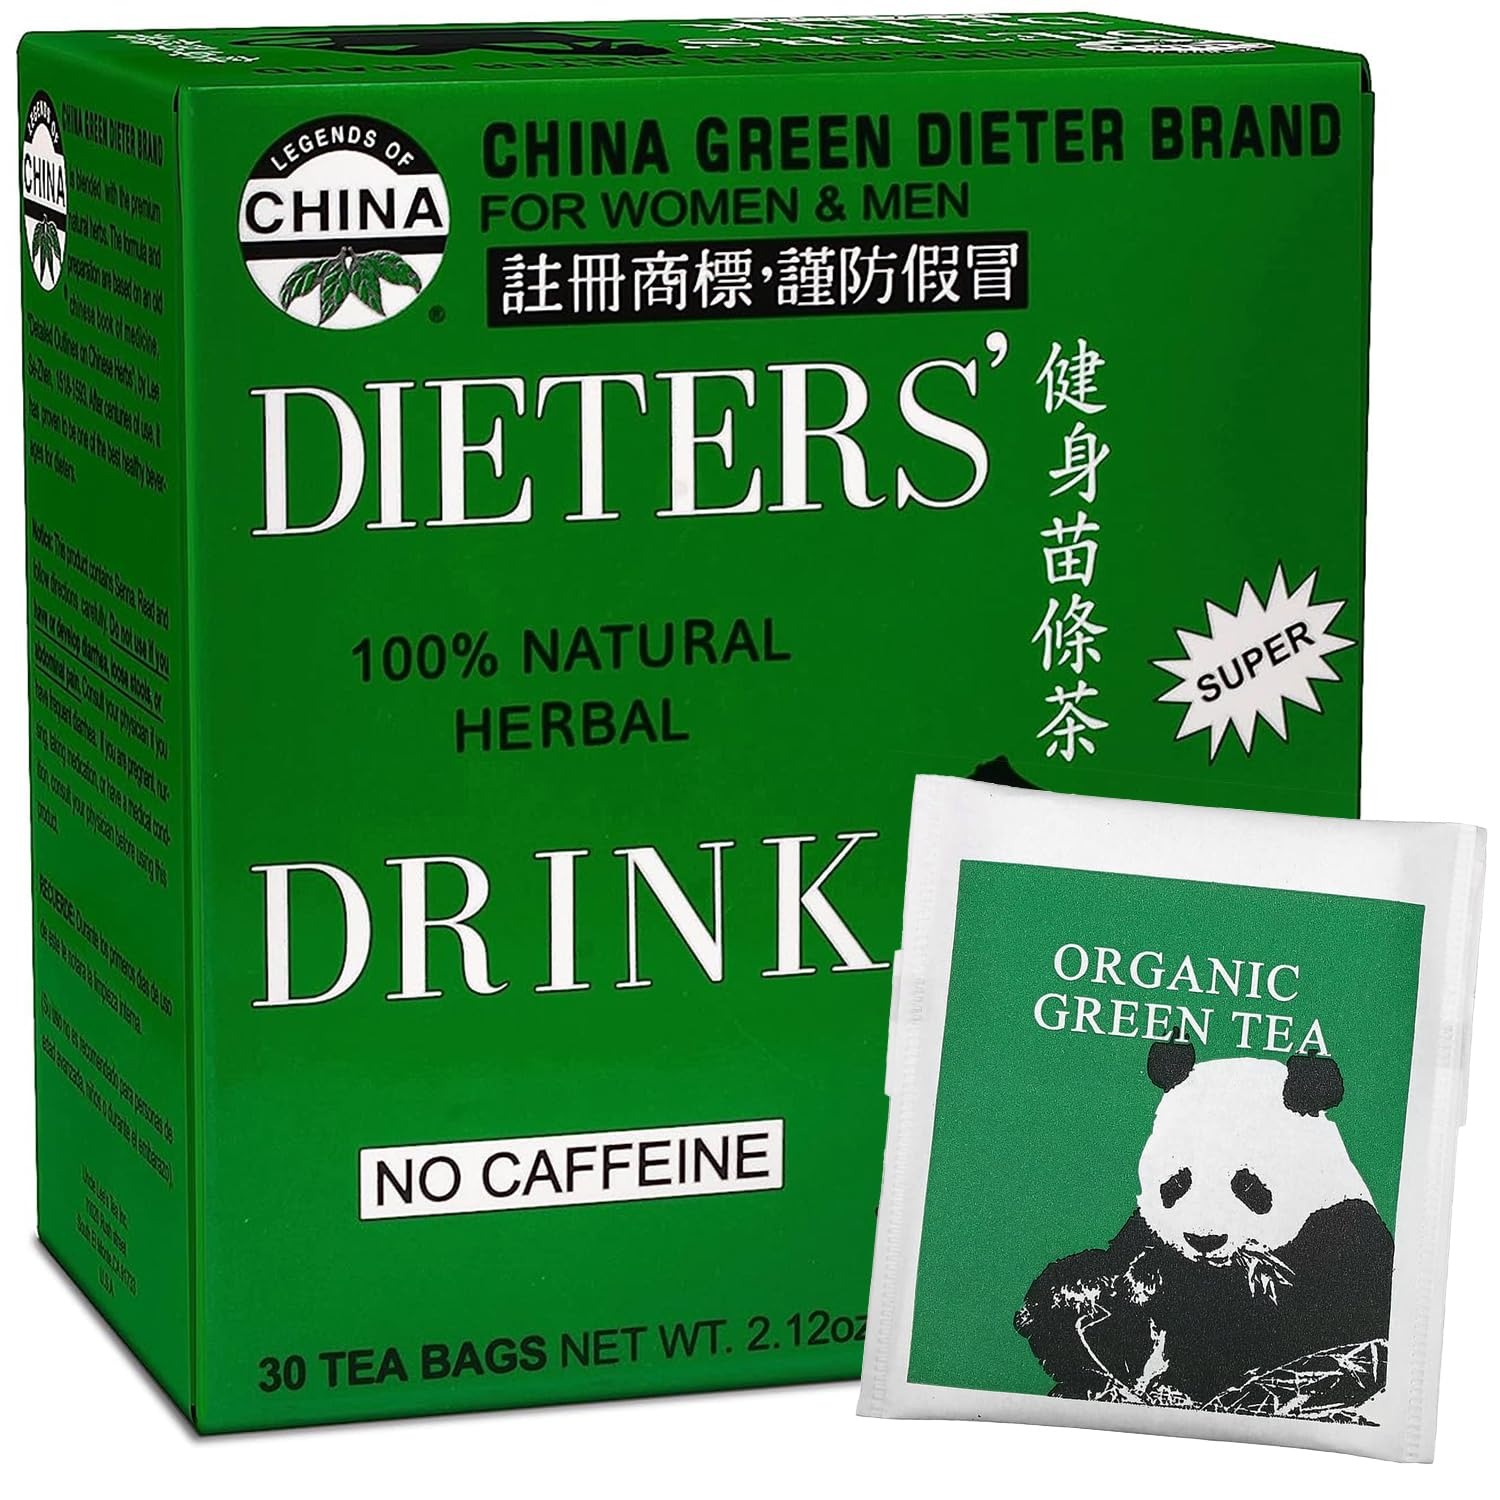
Item Name: Uncle Lee's Tea Body Slim Dieter Tea, Caffeine Free Chinese Herbal Tea with Senna Leaves and Natural Lemon Flavor, Keep Your Diet on Track for a Healthy Weight, 30 Tea Bags Per Box
Bullet Point 1: CAFFEINE FREE WITH NATURAL LEMON FLAVOR: This herbal tea is made with premium natural herbs, including Chinese mallow, lemon zest, and Senna leaf.
Bullet Point 2: NATURAL HERBAL TEA: Our diet tea is formulated and prepared based on a Chinese medicine guide with natural herbs and spices.
Bullet Point 3: EASY HERBAL TEA: We suggest drinking small amounts of tea, then increasing over time. Pour 2 cups of boiling water over 1 tea bag and allow to steep covered for 2-3 minutes. Drink hot or cold. 
Bullet Point 4: NATURAL LAXATIVE SENNA: Our tea contains senna leaf, a natural laxative. We recommend trying this tea at bedtime.  
Bullet Point 5: REPUTABLE BRAND: Uncle Lee’s Tea has been producing high-quality tea for over 30 years in the US. We utilize our extensive knowledge and experience to support your lifestyle. 
Product Description: <p><b>Want to feel lighter and healthier overall?</b></p><p>We all know it&rsquo;s important to eat a healthy and balanced diet, drink enough water, and exercise regularly. But it doesn&rsquo;t always happen. Even when we do keep to a healthy diet, our bodies might need that extra push to drop the pounds or to fulfill necessary functions.</p><p>Choosing a reputable brand ensures your tea is pure and potent so that your body can use it efficiently. Uncle Lee&rsquo;s Dieters Tea for Weight Loss is an age-old natural Chinese remedy. It has proven to cleanse the GI tract and help drop those extra pounds.</p><p>Uncle Lee&rsquo;s sets the bar for a superior quality detox tea.</p><ul><li>Family owned and operated by 5 generations of tea growers.</li><li>A subsidiary of Ten Fu who has over 1500 tea stores worldwide.</li><li>30 years of high-quality products in the US.</li><li>Formulated and prepared based on age-old Chinese medicine.</li></ul><p>100% natural and caffeine-free, this green fresh herbal dieter&rsquo;s tea can boost your metabolism, work as a gentle laxative, and curb your appetite.</p><p><b>Include this Chinese diet tea in your daily routine and your stomach might just feel flattered.</b></p><ul><li>Neutral taste: Drink the deep green flavor as is or sweeten with honey/flavor with lemon.</li><li>Hot or cold: Enjoy fresh hot tea or healthy iced tea for the same results.</li><li>Simple to prepare: Steep the tea bag for 2-3 minutes in boiling water. Allow it to cool slightly (or refrigerate for later) and drink.</li></ul><p><b>What you get:</b></p><ul><li>1 box x 30 bags each</li></ul><p><b>More about this Chinese slim tea:</b></p><p>Start slowly, using just one green tea bag seeped for 2-3 minutes to see how your body will react. It is recommended to drink in the evening and test it when you&rsquo;ll be home for an extended time.</p><p><b>Start feeling better today with Uncle Lee's dieters&rsquo; tea for weight loss.</b></p>
Value: 30.0
Unit: Count

Price: 7.05